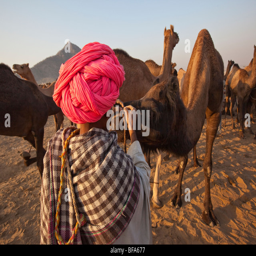
man stringing a rope through his camel 's nose